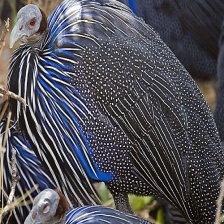
Species: VULTURINE GUINEAFOWL
Scientific name: ACRYLLIUM VULTURINUM